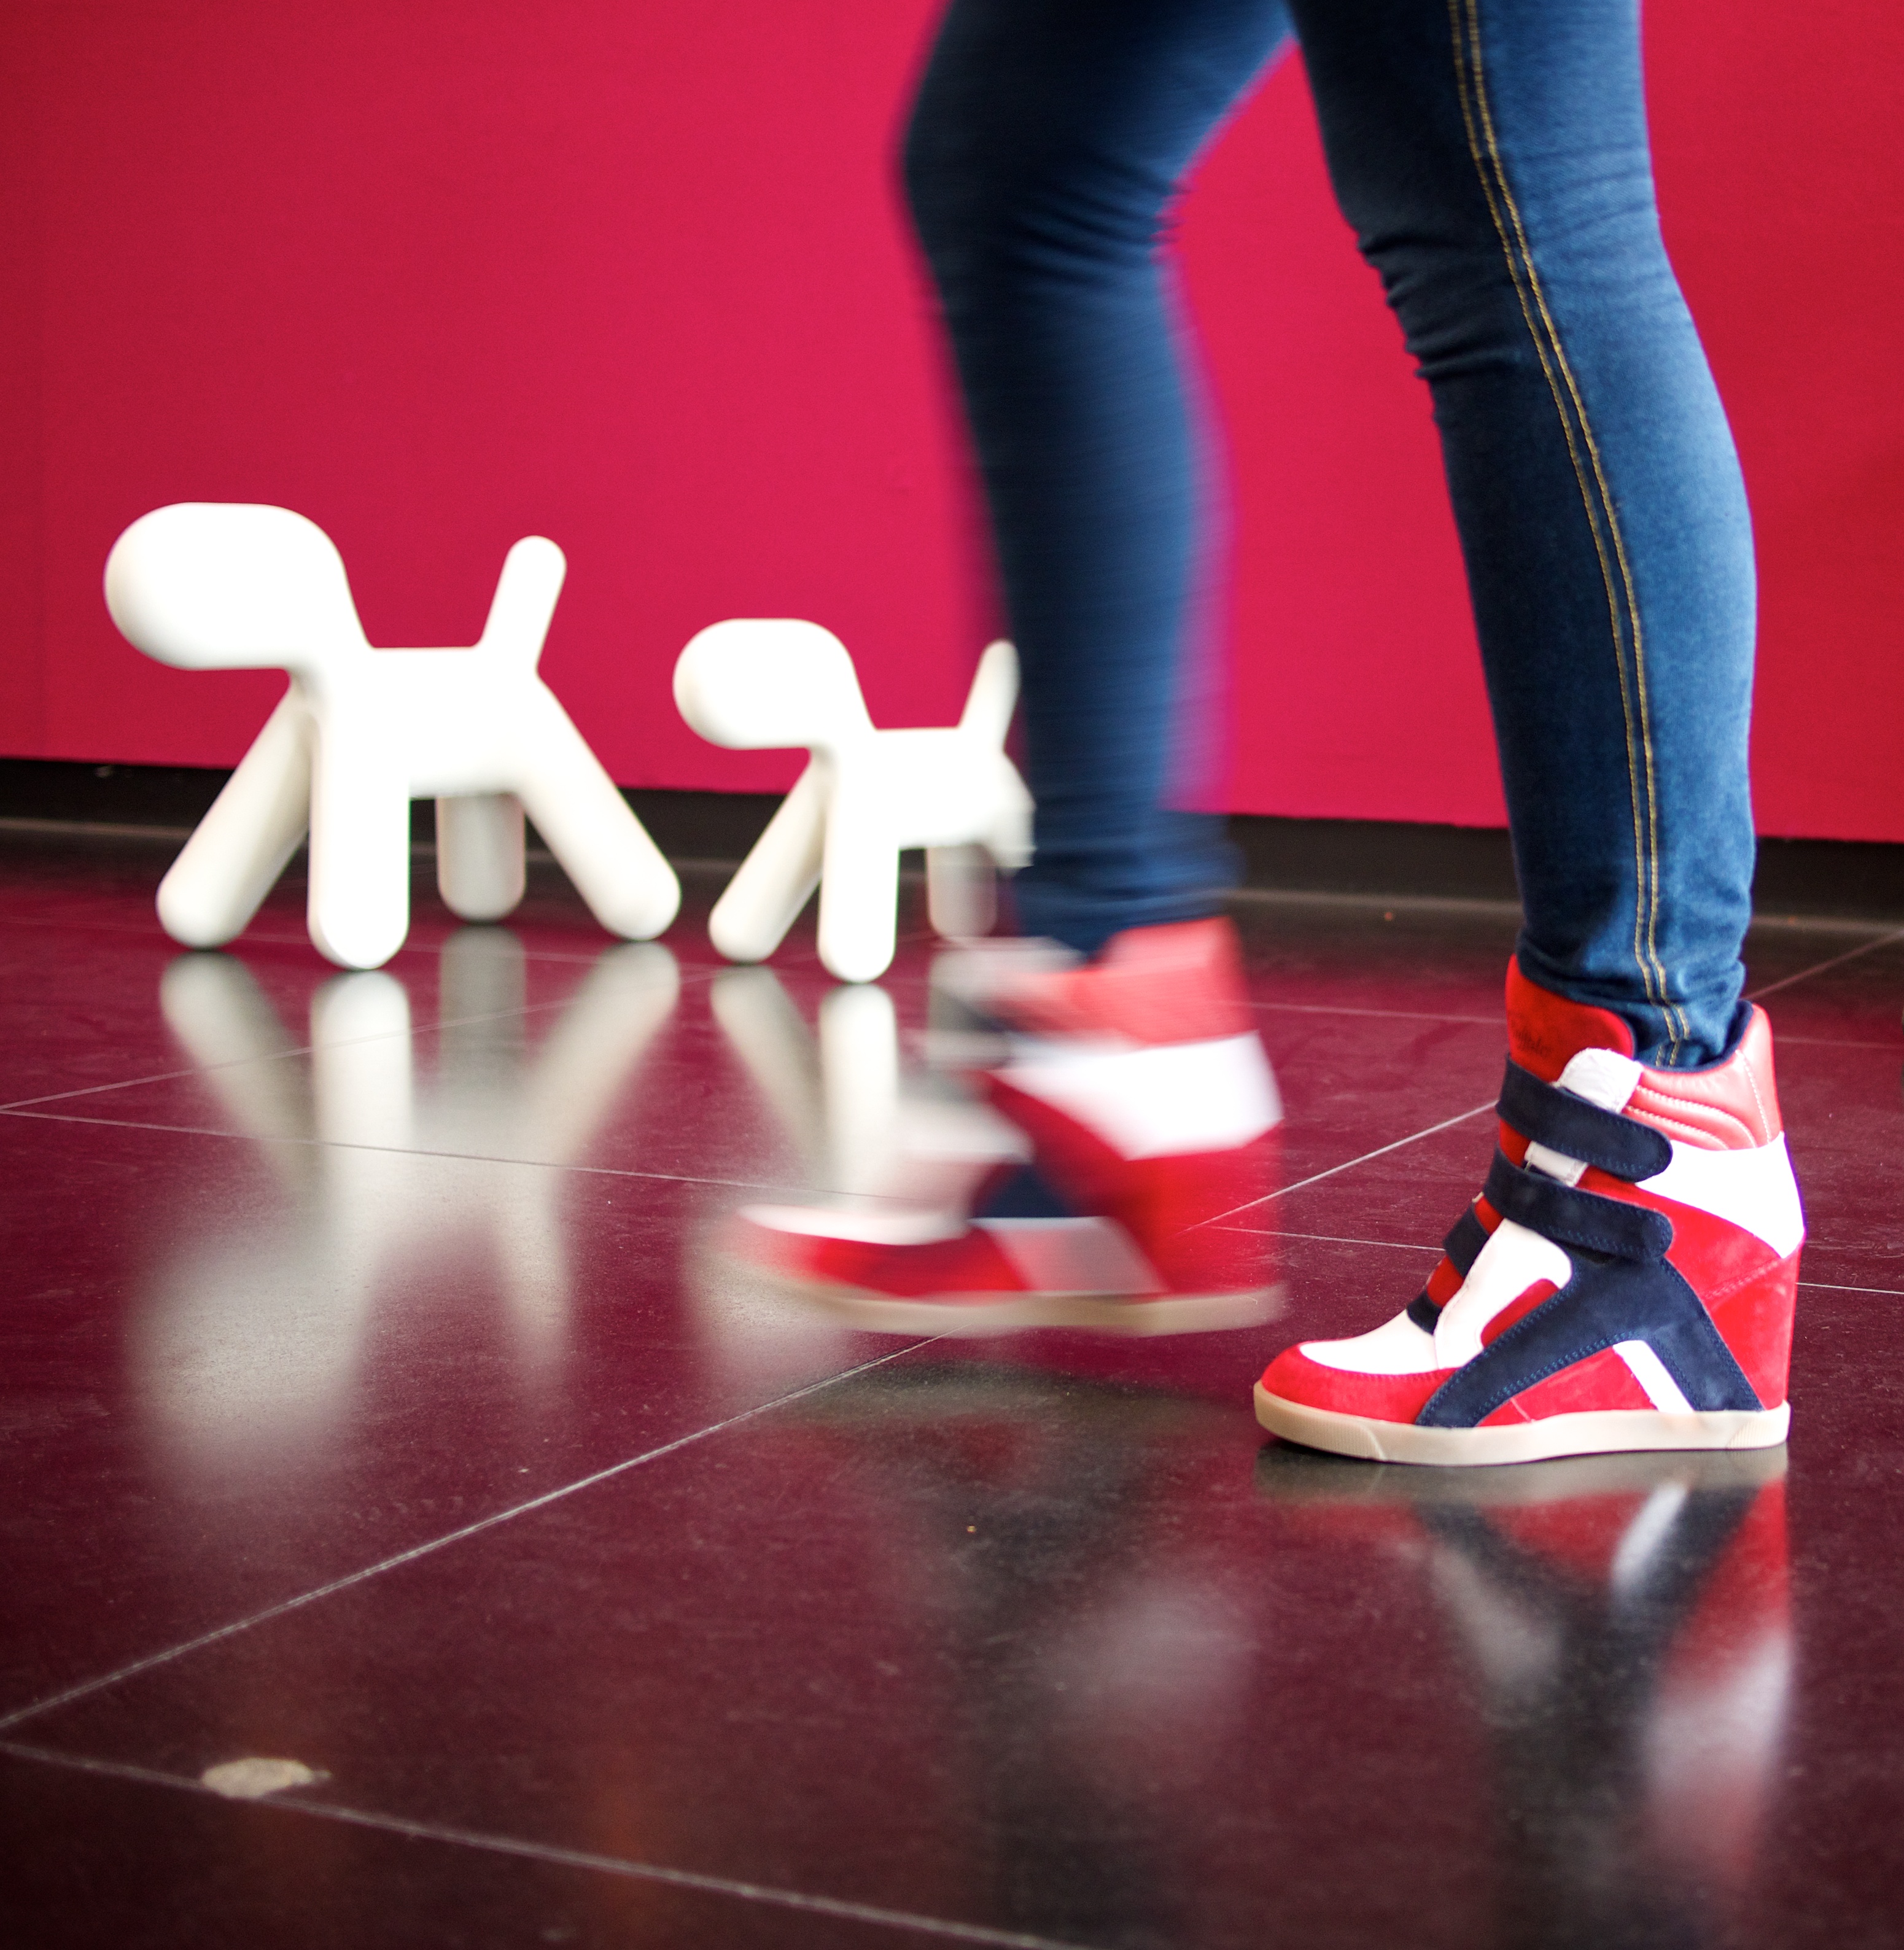
shoe, white, street, photography, ebook, red, color, training, black, streetphotography, flickr, thomas, video, footwear, olympus, omd, fuji, leica, monochrom, leuthard, hcb, thomasleuthard